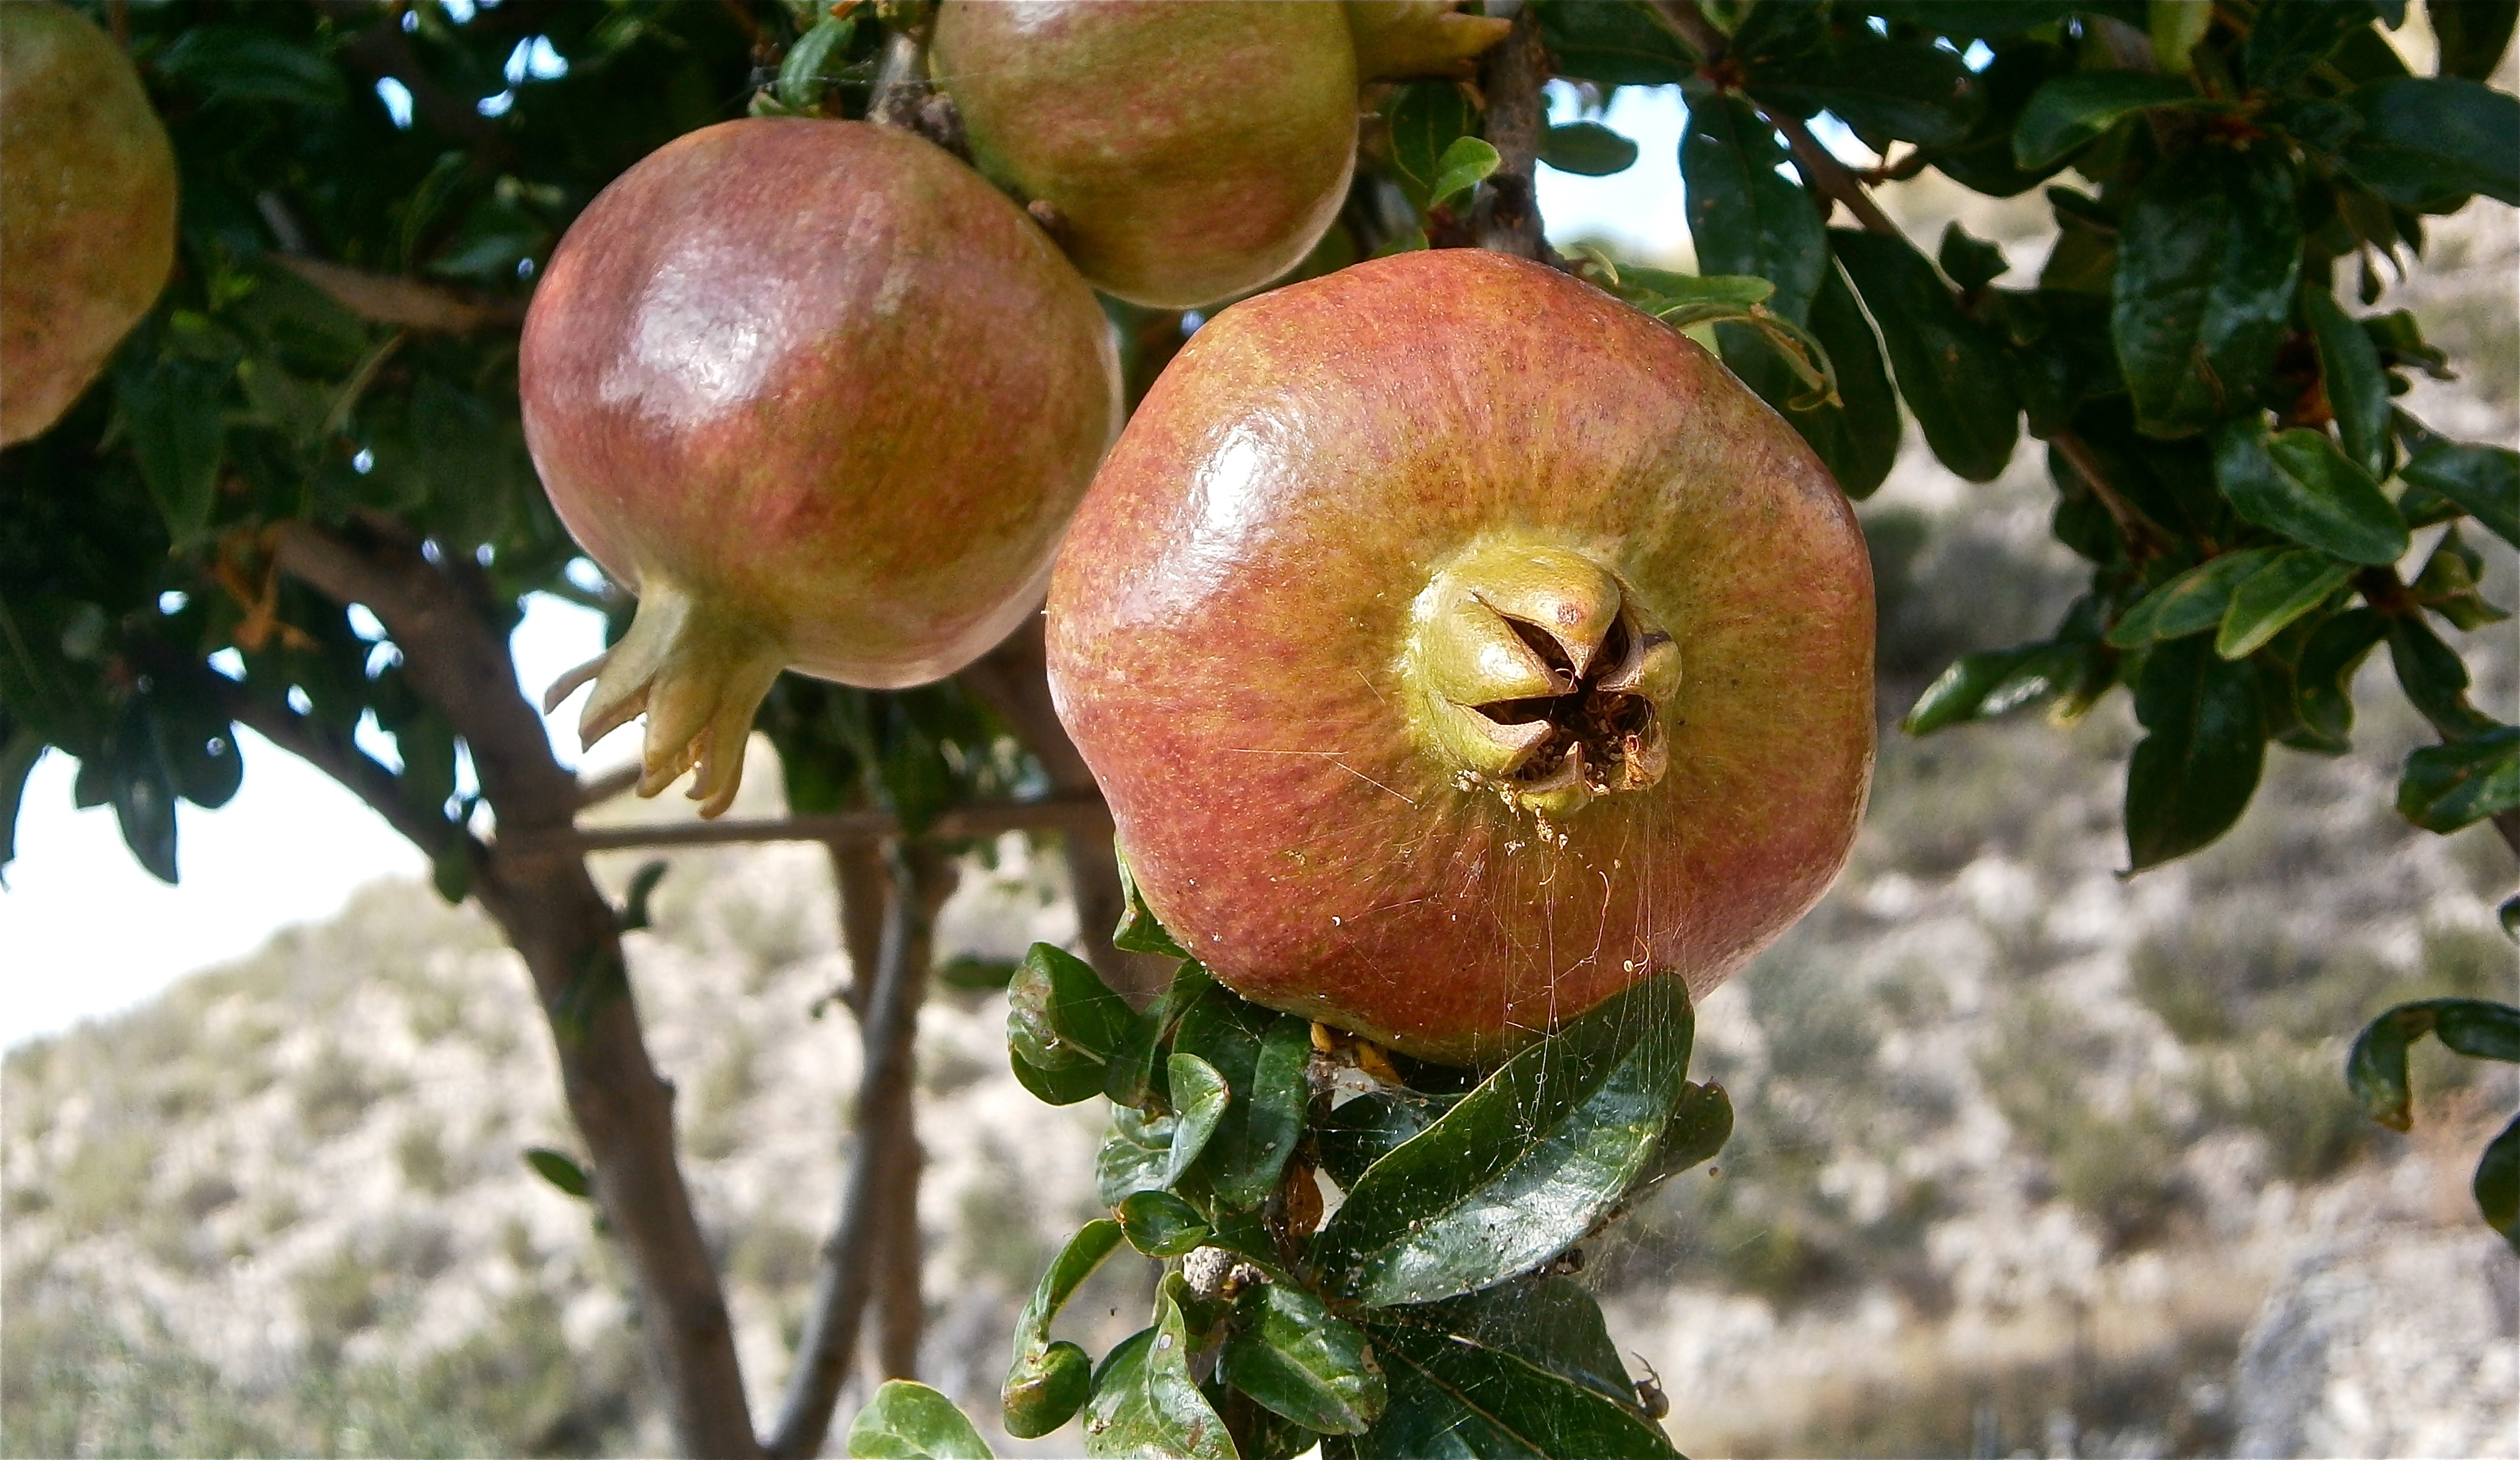
apple, tree, nature, branch, plant, fruit, flower, food, produce, botany, flora, shrub, granada, flowering plant, land plant, futo, plant tree